National Museum of the Pacific War

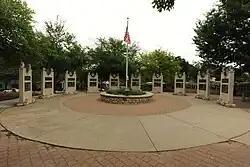
Plaza of the Presidents on the Museum grounds

The outdoor Plaza of the Presidents was dedicated on September 2, 1995, the 50th anniversary of Fleet Admiral Nimitz' acceptance of the Japanese Instrument of Surrender aboard the . The plaza is a tribute to the ten United States Presidents who served during World War II: Franklin D. Roosevelt (Commander in Chief), Harry S. Truman (Commander in Chief), General of the Army Dwight D. Eisenhower (Army), John F. Kennedy (Navy), Lyndon B. Johnson (Navy), Richard Nixon (Navy), Gerald Ford (Navy), Jimmy Carter (Navy), Ronald Reagan (Army) and George H. W. Bush (Navy).